Michael Lenox

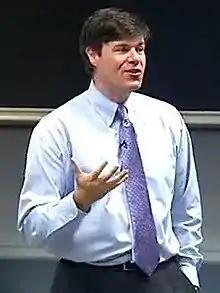
Lenox in 2012

Michael J. Lenox (born February 23, 1971) is an American strategist and professor of business administration at the Darden School of the University of Virginia, particularly known for his work on business strategy, technology strategy, corporate sustainability and industry self-regulation. Lenox was also a visiting professor at Oxford University, Harvard University and Stanford University. He is a contributor at "Forbes" magazine.